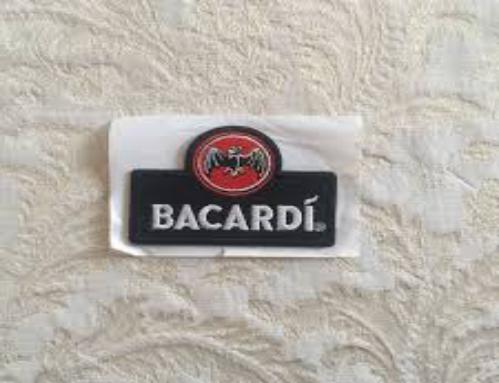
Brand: Bacardi
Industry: Food